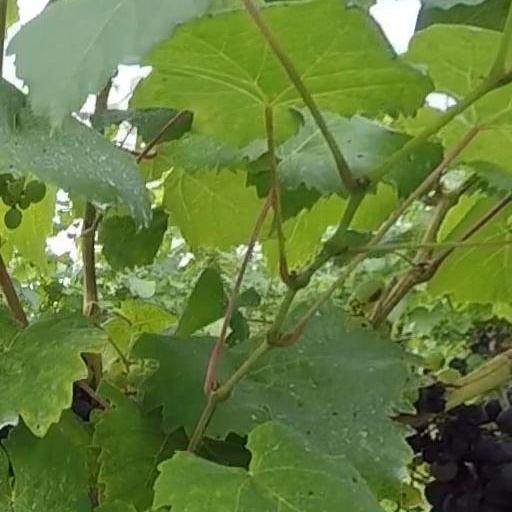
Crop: grape